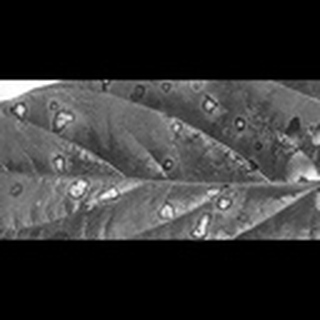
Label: cotton_target_spot